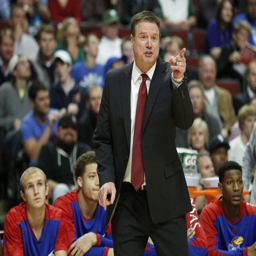
basketball coach gets at an official for what he thought was a missed call during the second half of the matchup .